Krasnystaw

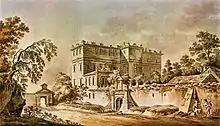
Krasnystaw Castle on a painting by Zygmunt Vogel from 1794

Krasnystaw received its town charter from King Władysław II Jagiełło, who signed the document in Kraków, on 1 March 1394. The new town was located in the location of previously existing village of Szczekarzew, and in 1490 – 1826, was property of the Bishops of Chełm, and the seat of a starosta. Due to convenient location along merchant route from Lublin to Lwów, it prospered in the 16th century.